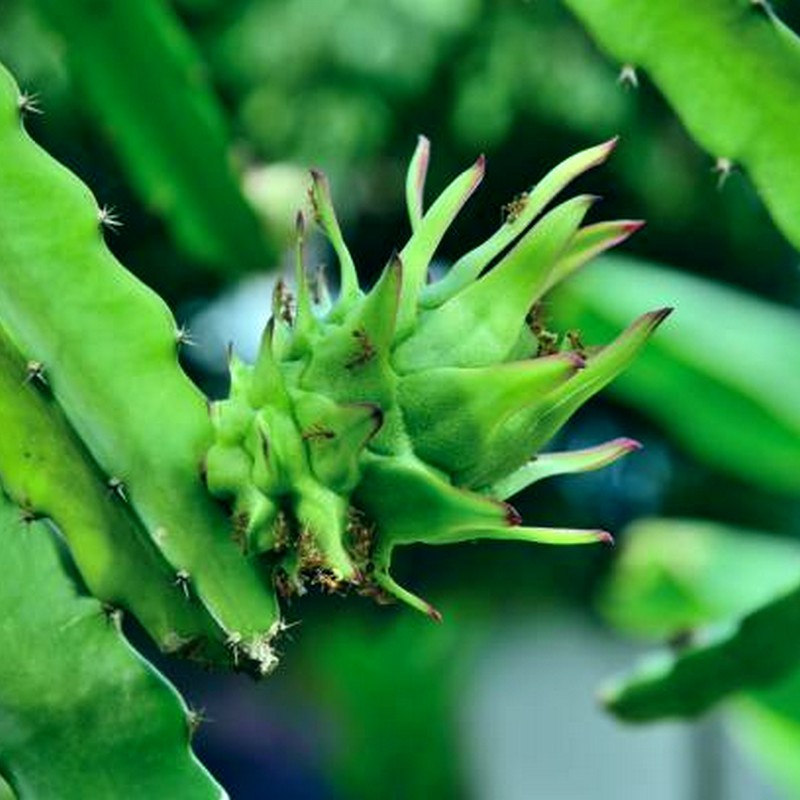
Label: Immature Dragon Fruit